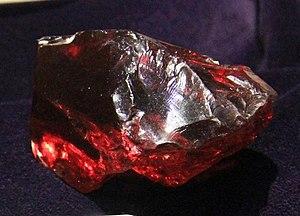
Dans l'univers de Harry Potter, fondé sur la série romanesque Harry Potter et la pièce de théâtre Harry Potter et l'Enfant maudit, de nombreux objets apparaissent et sont répertoriés ci-dessous.